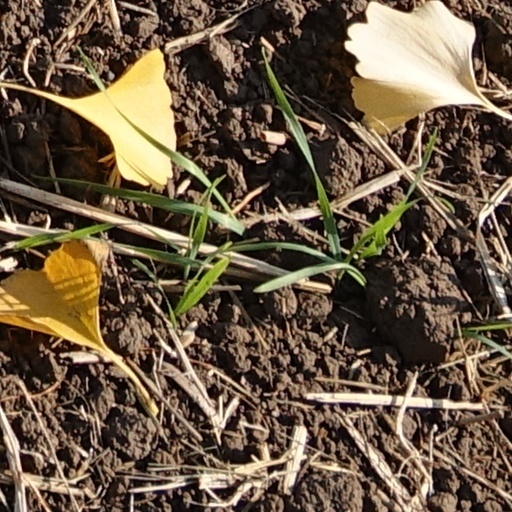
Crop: wheat